Ronald Reagan Washington National Airport station

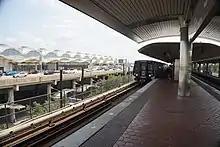
Northbound Yellow Line train at Ronald Reagan Washington National Airport in August 2018

The station opened on July 1, 1977. Its opening coincided with the completion of of rail between National Airport and RFK Stadium and the opening of the , , , , , , , , , , , , , , , and stations.